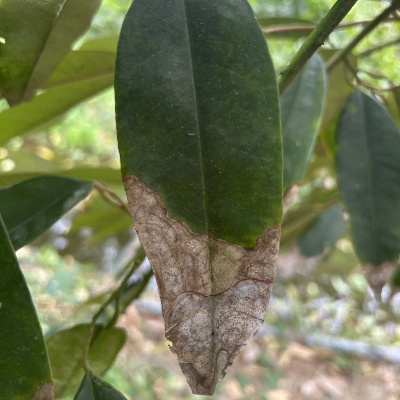
Label: Leaf_Colletotrichum